Fortified Sector of Boulay

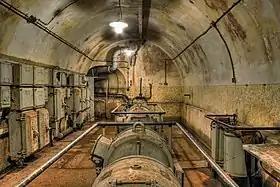
Electrical machinery room at Michelsberg

During the early part of the Battle of France in May, 1940, the SF Boulay was relatively quiet, with no serious engagement between French and German forces. However, by late May, the entire French army contemplated extreme measures to avoid being surrounded and defeated by the rapid German advance. In early June in the face of the German assault, and with the collapse of the left wing of the French armies in Flanders, all fortress units attached to the Third Army were ordered to prepare for withdrawal to the south and west between 14 and 17 June The interval personnel of the SF Boulay were to be consolidated into a "division de marche" entitled the DM "Besse", consisting of the 160th, 161st, 162nd and 164th RIFs, together with the 153rd RAP and miscellaneous artillery units. On 13 June the troops of the field army in the intervals between fortifications began to withdraw towards the south, followed the next day by the fortress units designated for withdrawal. The withdrawal left the "ouvrage" garrisons in their positions to cover the withdrawal of the interval troops and the fortress infantry assigned to the "divisions de marche". The DM "Besse" was assigned to the 6th Corps.